Algis Jankauskas

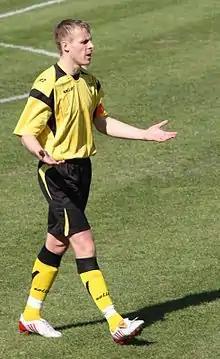

Algis Jankauskas (born 27 September 1982) is a Lithuanian former professional football player.